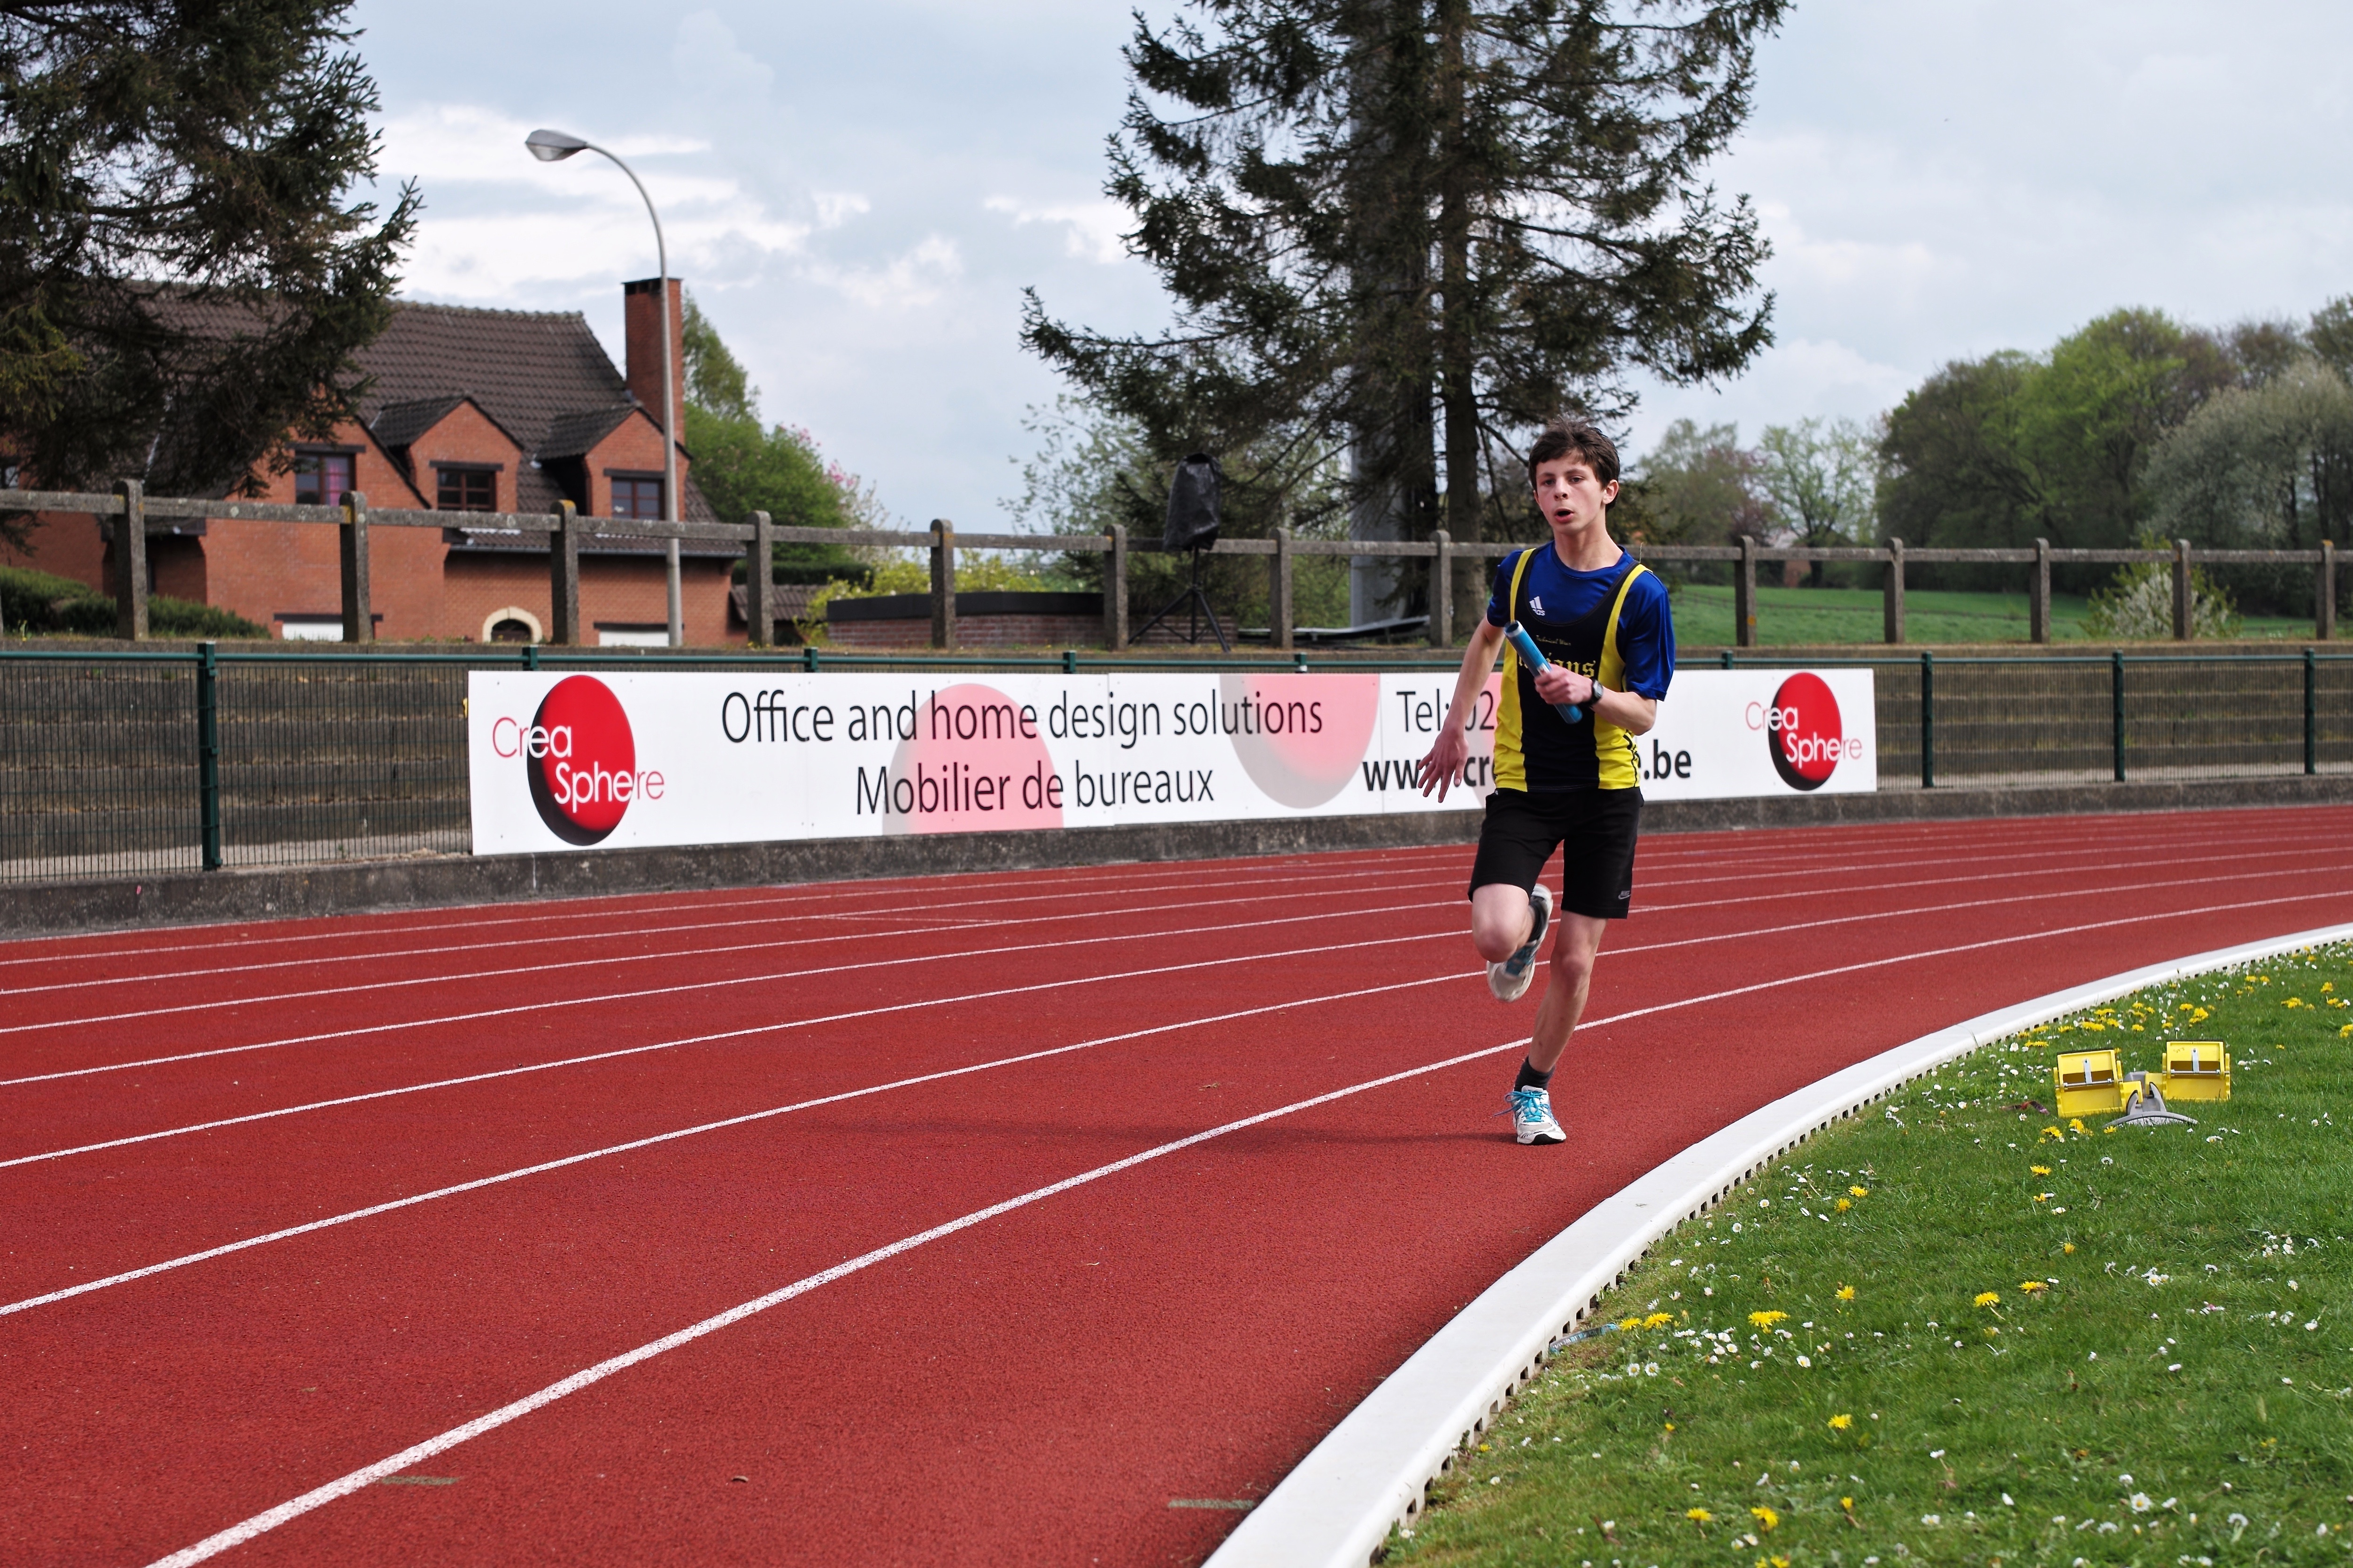
track, run, runner, ash, belgium, race, competition, holland, hague, netherlands, international, girls, m, american, sports, boys, 50, school, runners, junior, leica, 240, summilux, varsity, athletics, meet, waterloo, sprint, stjohns, physical exercise, human action, duathlon, track and field athletics, middle distance running, 800 metres